Károly Frenreisz

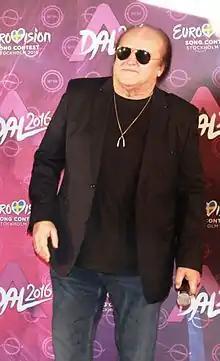
Károly Frenreisz in 2015

Károly Frenreisz (born 8 November 1946, Budapest, Hungary) is a Hungarian rock singer and songwriter.